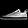
Label: Sneaker